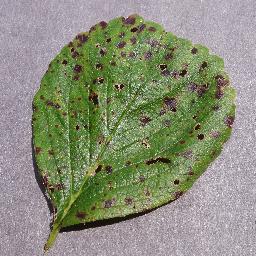
Label: Strawberry___Leaf_scorch